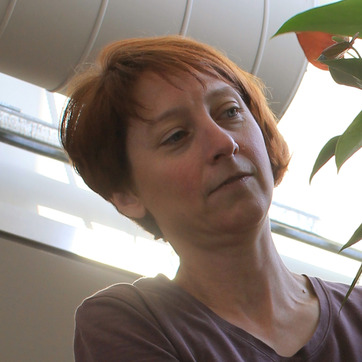
Material: skin